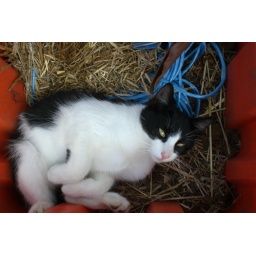
cat in a box